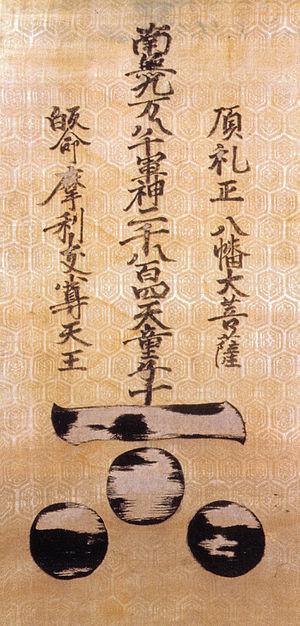
L'époque Sengoku est une époque de l'histoire du Japon marquée par des turbulences sociales, des intrigues politiques et des conflits militaires quasi permanents, qui s'étend du milieu du XVᵉ siècle à la fin du XVIᵉ siècle au Japon. Au sens strict, cette période débute à la fin des guerres d'Ōnin en 1477 et dure jusqu'en 1573, lorsque le seigneur de la guerre Oda Nobunaga destitue le dernier shogun Ashikaga. Elle couvre approximativement la seconde moitié de l'époque de Muromachi entendue au sens large, qui correspond au shogunat des Ashikaga et s'étend de 1336 à 1573.